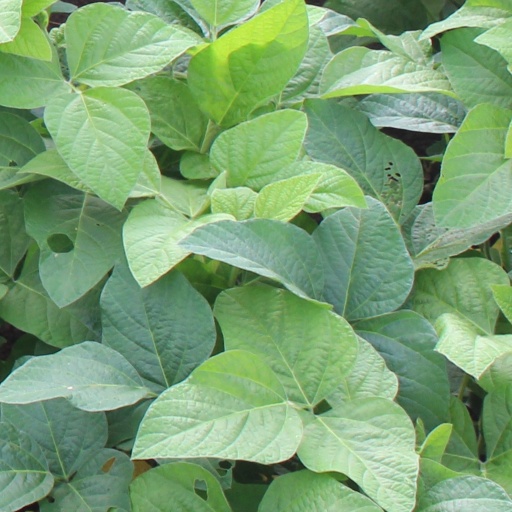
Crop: soybean